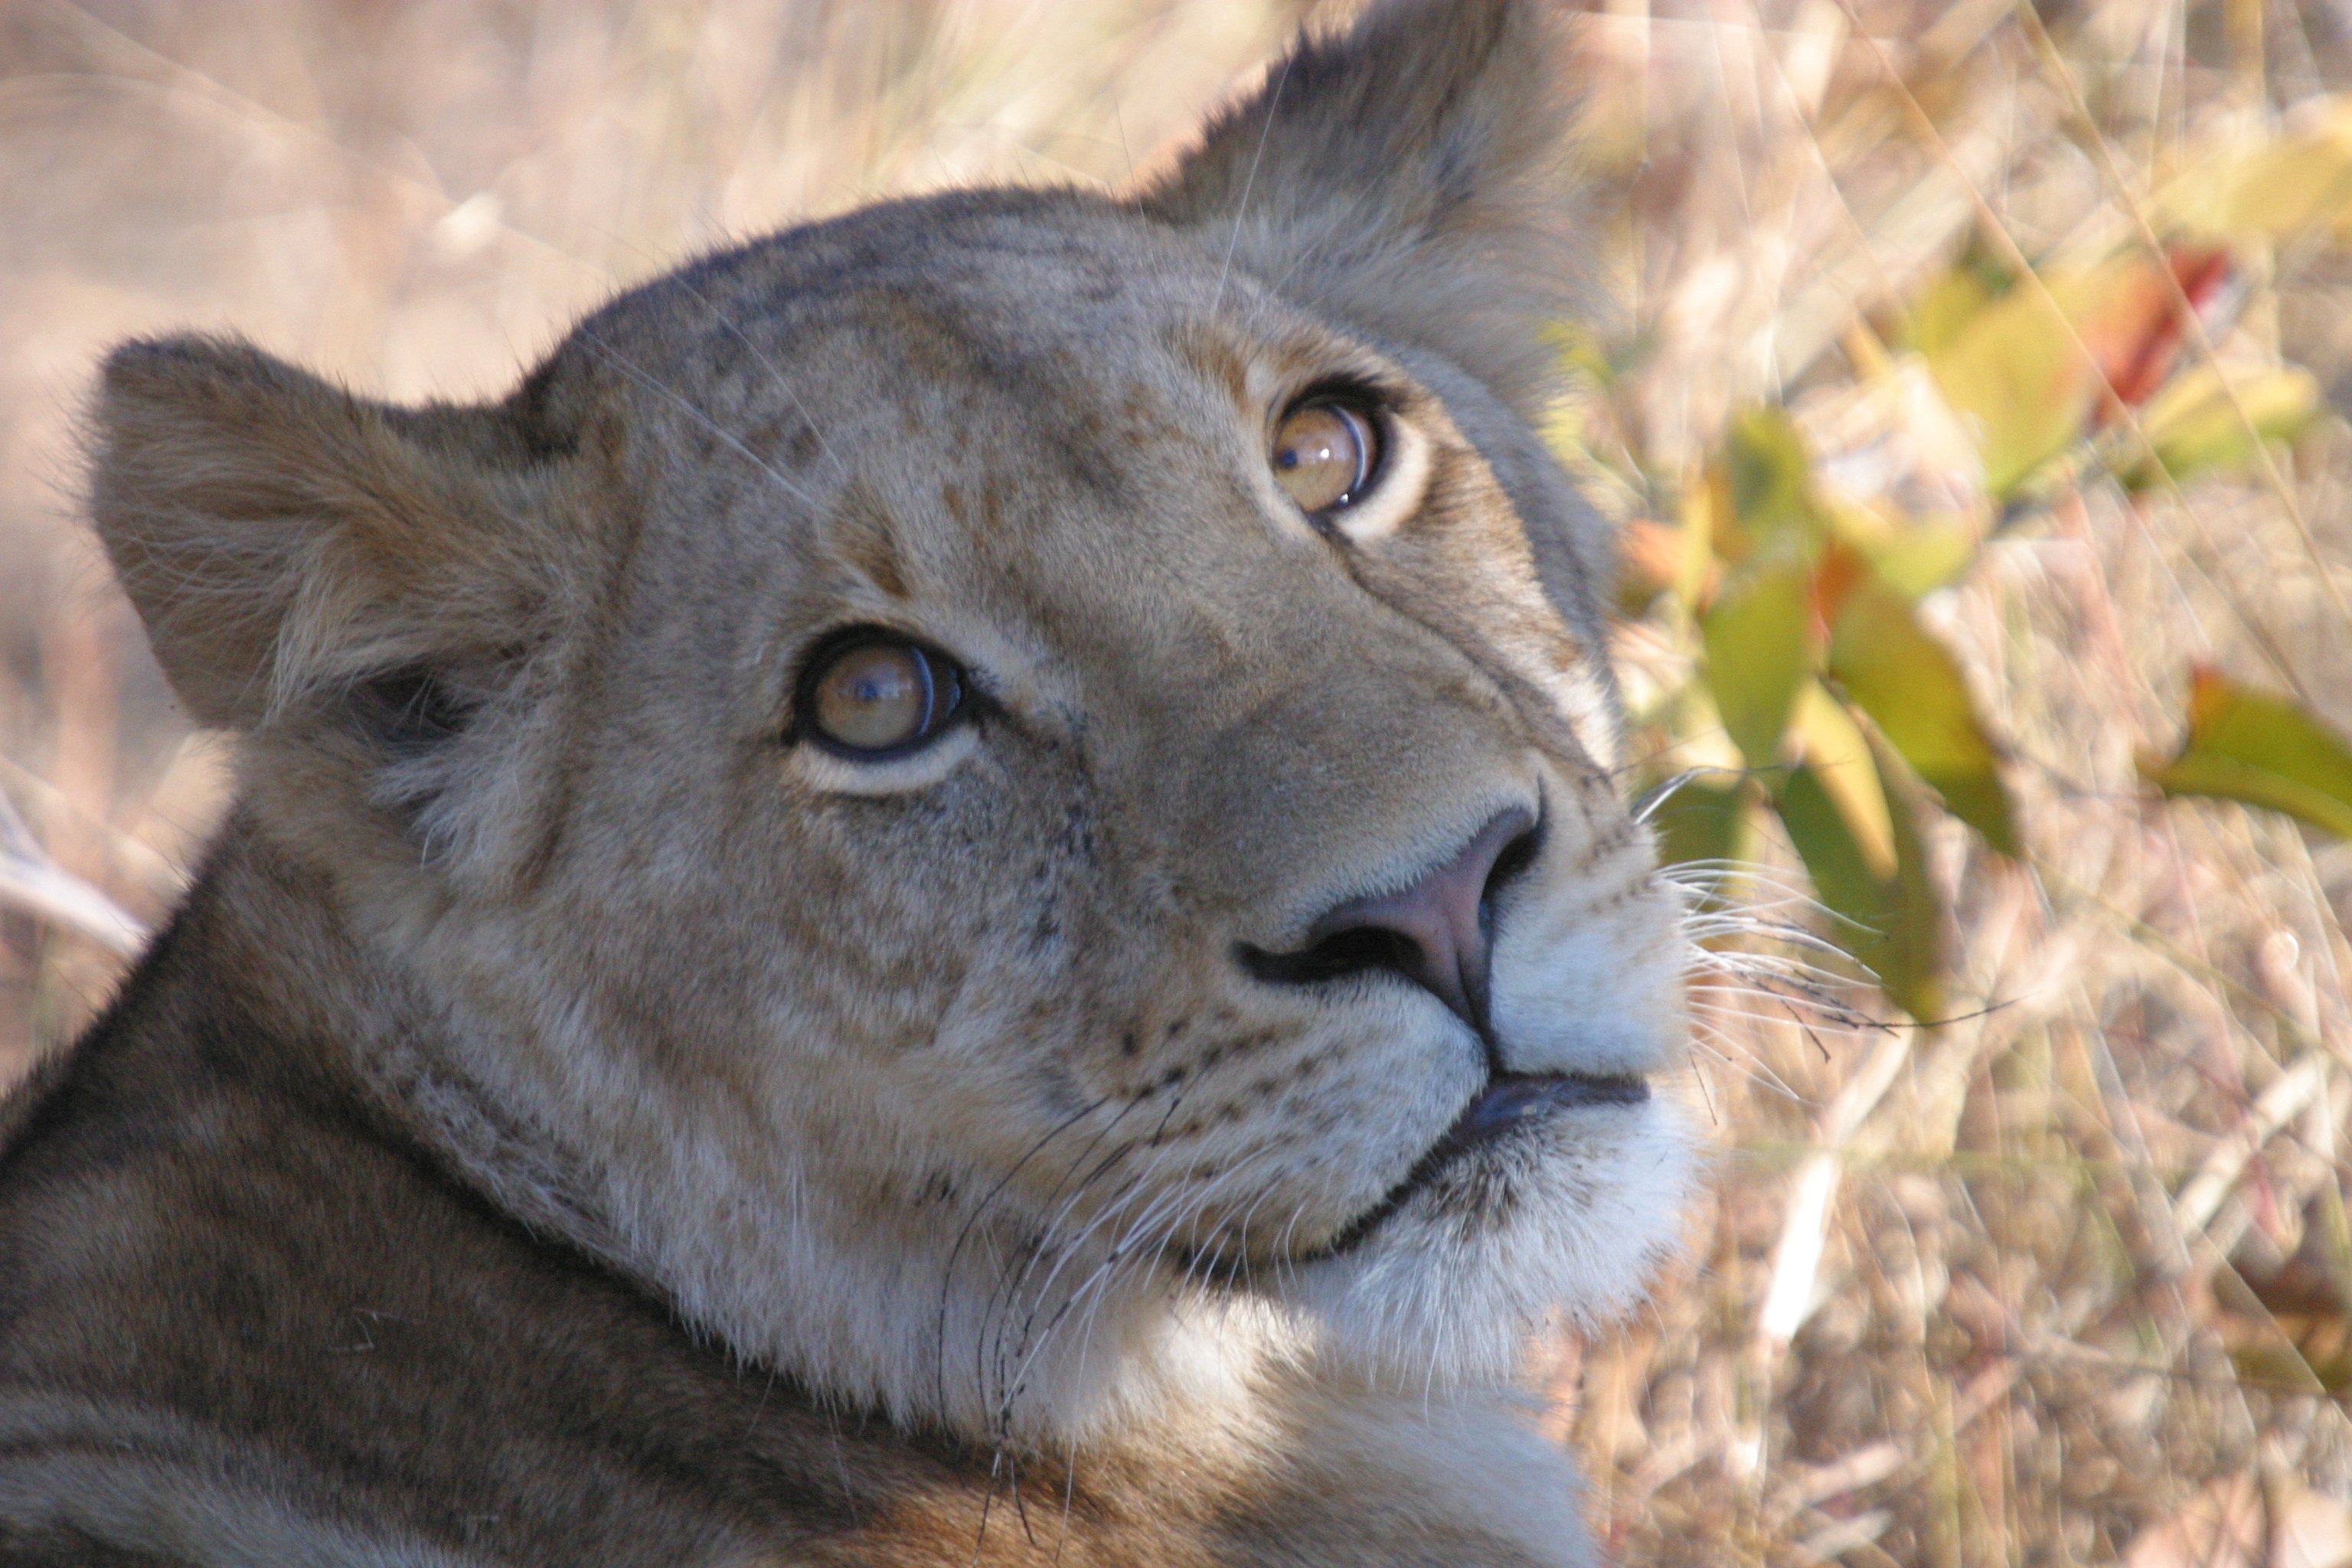
wildlife, zoo, cat, mammal, mane, predator, fauna, lion, lioness, close up, whiskers, snout, vertebrate, safari, puma, big cats, cat like mammal